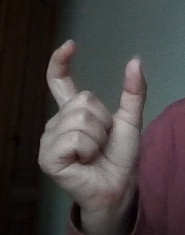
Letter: nun